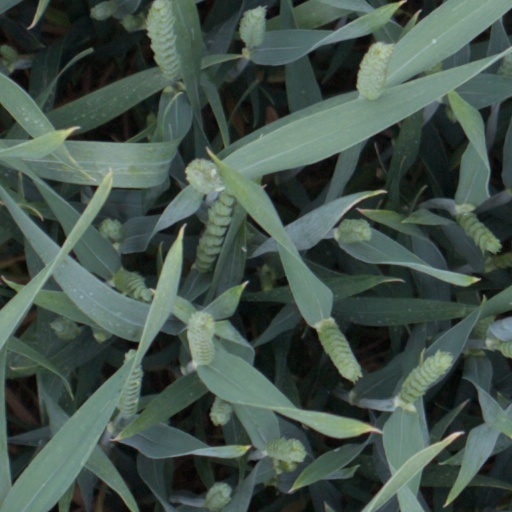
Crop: wheat